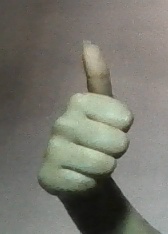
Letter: aleff